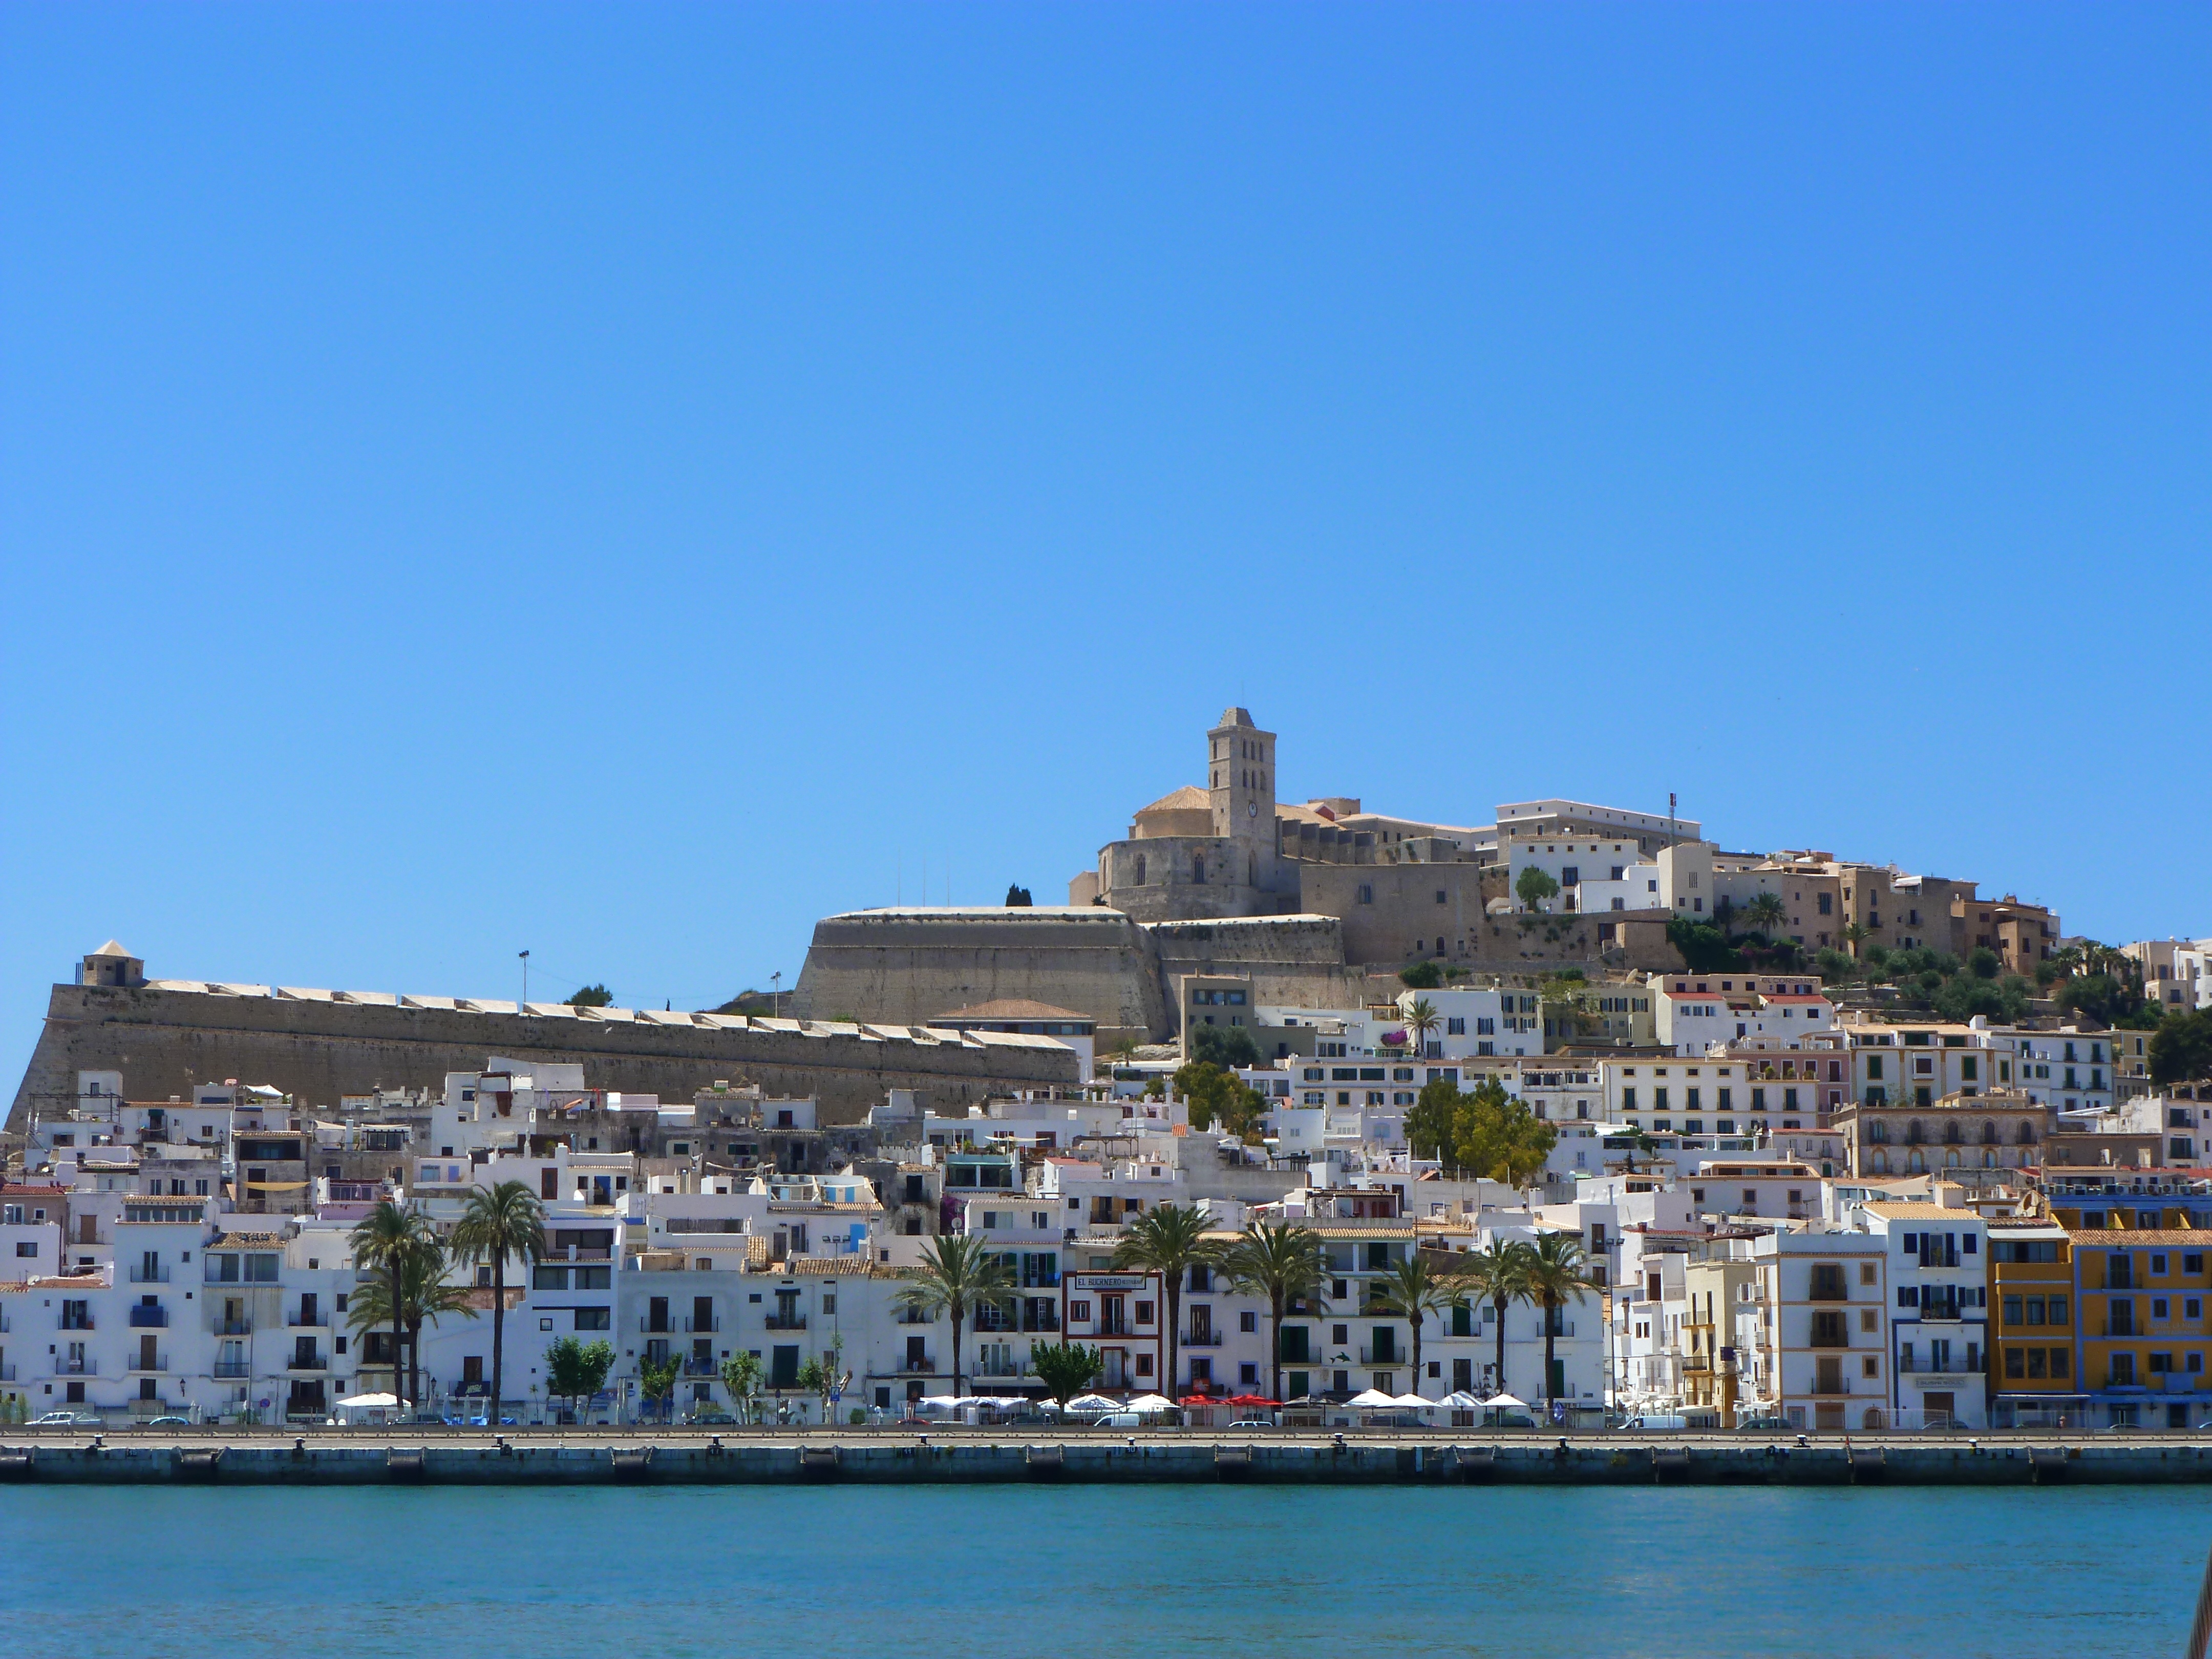
landscape, sea, coast, town, palace, cityscape, summer, vacation, vehicle, bay, harbor, port, waterway, passenger ship, ibiza, balearic islands, coastal town